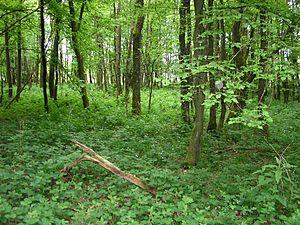
Une chênaie est une forêt où prédomine le chêne.
Les Louhhecken étaient pendant plus de 300 ans les boisements typiques des versants de l'Oesling.